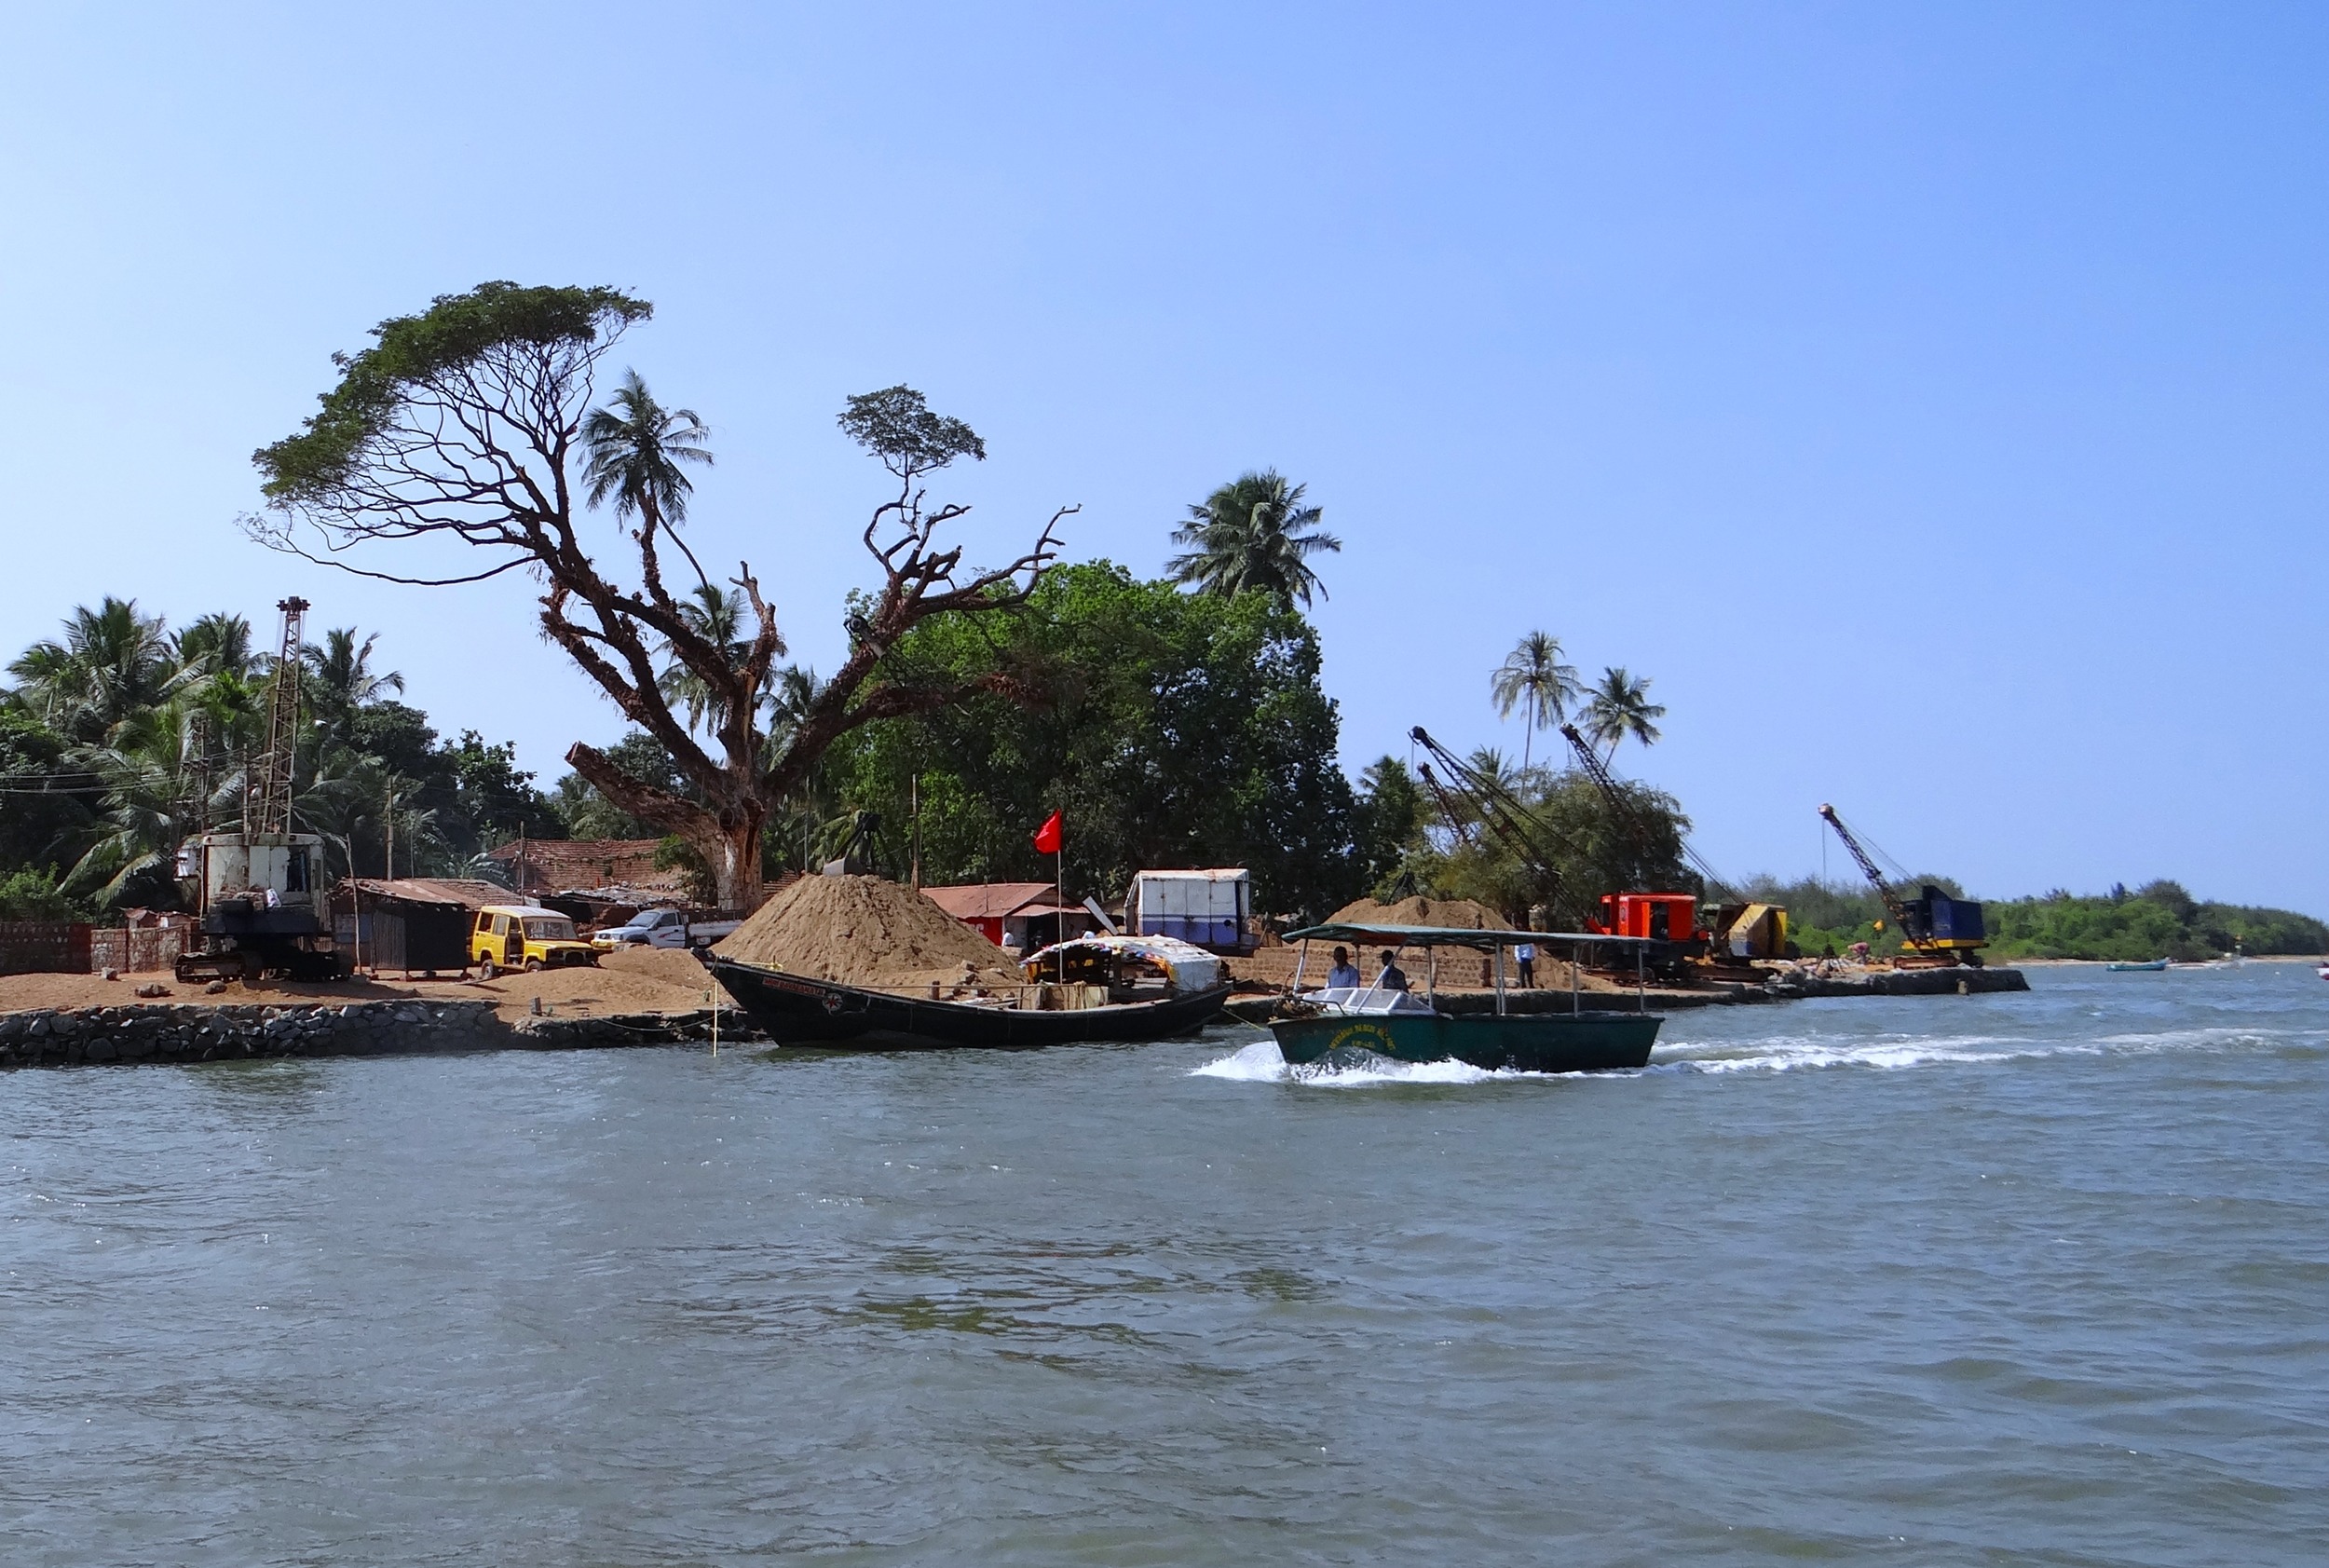
sea, coast, sand, boat, river, transportation, vehicle, bay, island, waterway, boating, india, dredging, karwar, kali river